Figure drawing

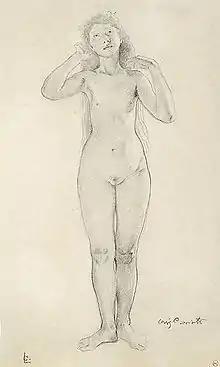
Figure drawing by Lovis Corinth. Before 1925

Artists take a variety of approaches to drawing the human figure. They may draw from live models or from photographs, from mannequin puppets, or from memory and imagination. Most instruction focuses on the use of models in "life drawing" courses. The use of photographic reference—although common since the development of photography—is often criticized or discouraged for its tendency to produce "flat" images that fail to capture the dynamic aspects of the subject. Drawing from imagination is often lauded for the expressiveness it encourages, and criticized for the inaccuracies introduced by the artist's lack of knowledge or limited memory in visualizing the human figure; the experience of the artist with other methods has a large influence on the effectiveness of this approach.